Wild to Go

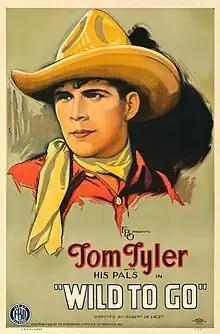
Film poster

Wild to Go is a 1926 American silent Western film directed by Robert De Lacey and starring Tom Tyler, Frankie Darro, and Eugenia Gilbert.